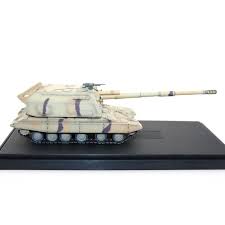
Label: Self Propelled Artillery